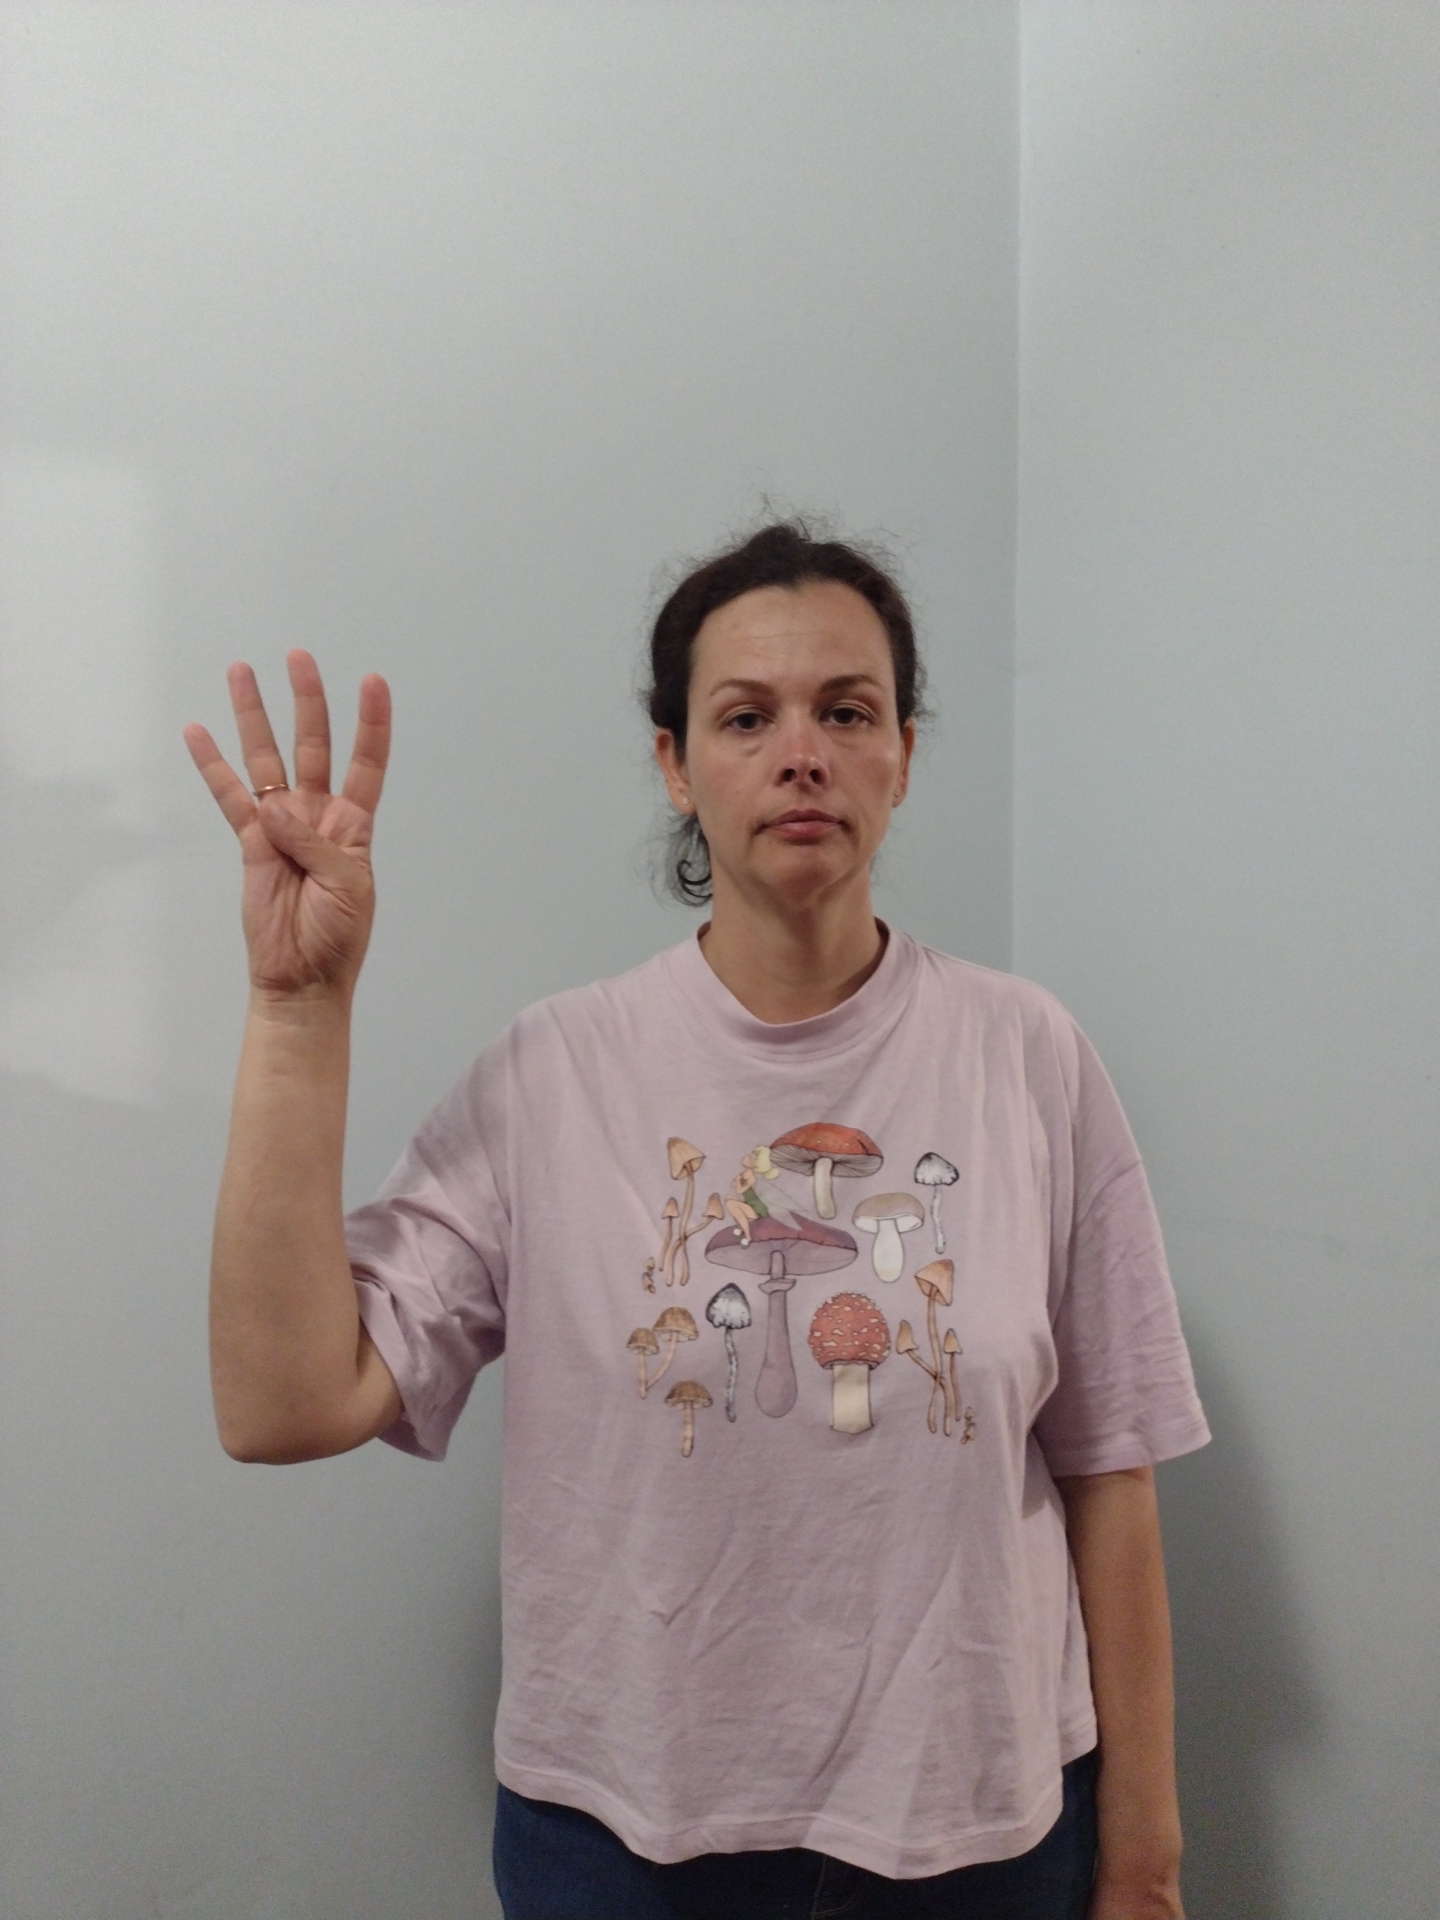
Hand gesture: four